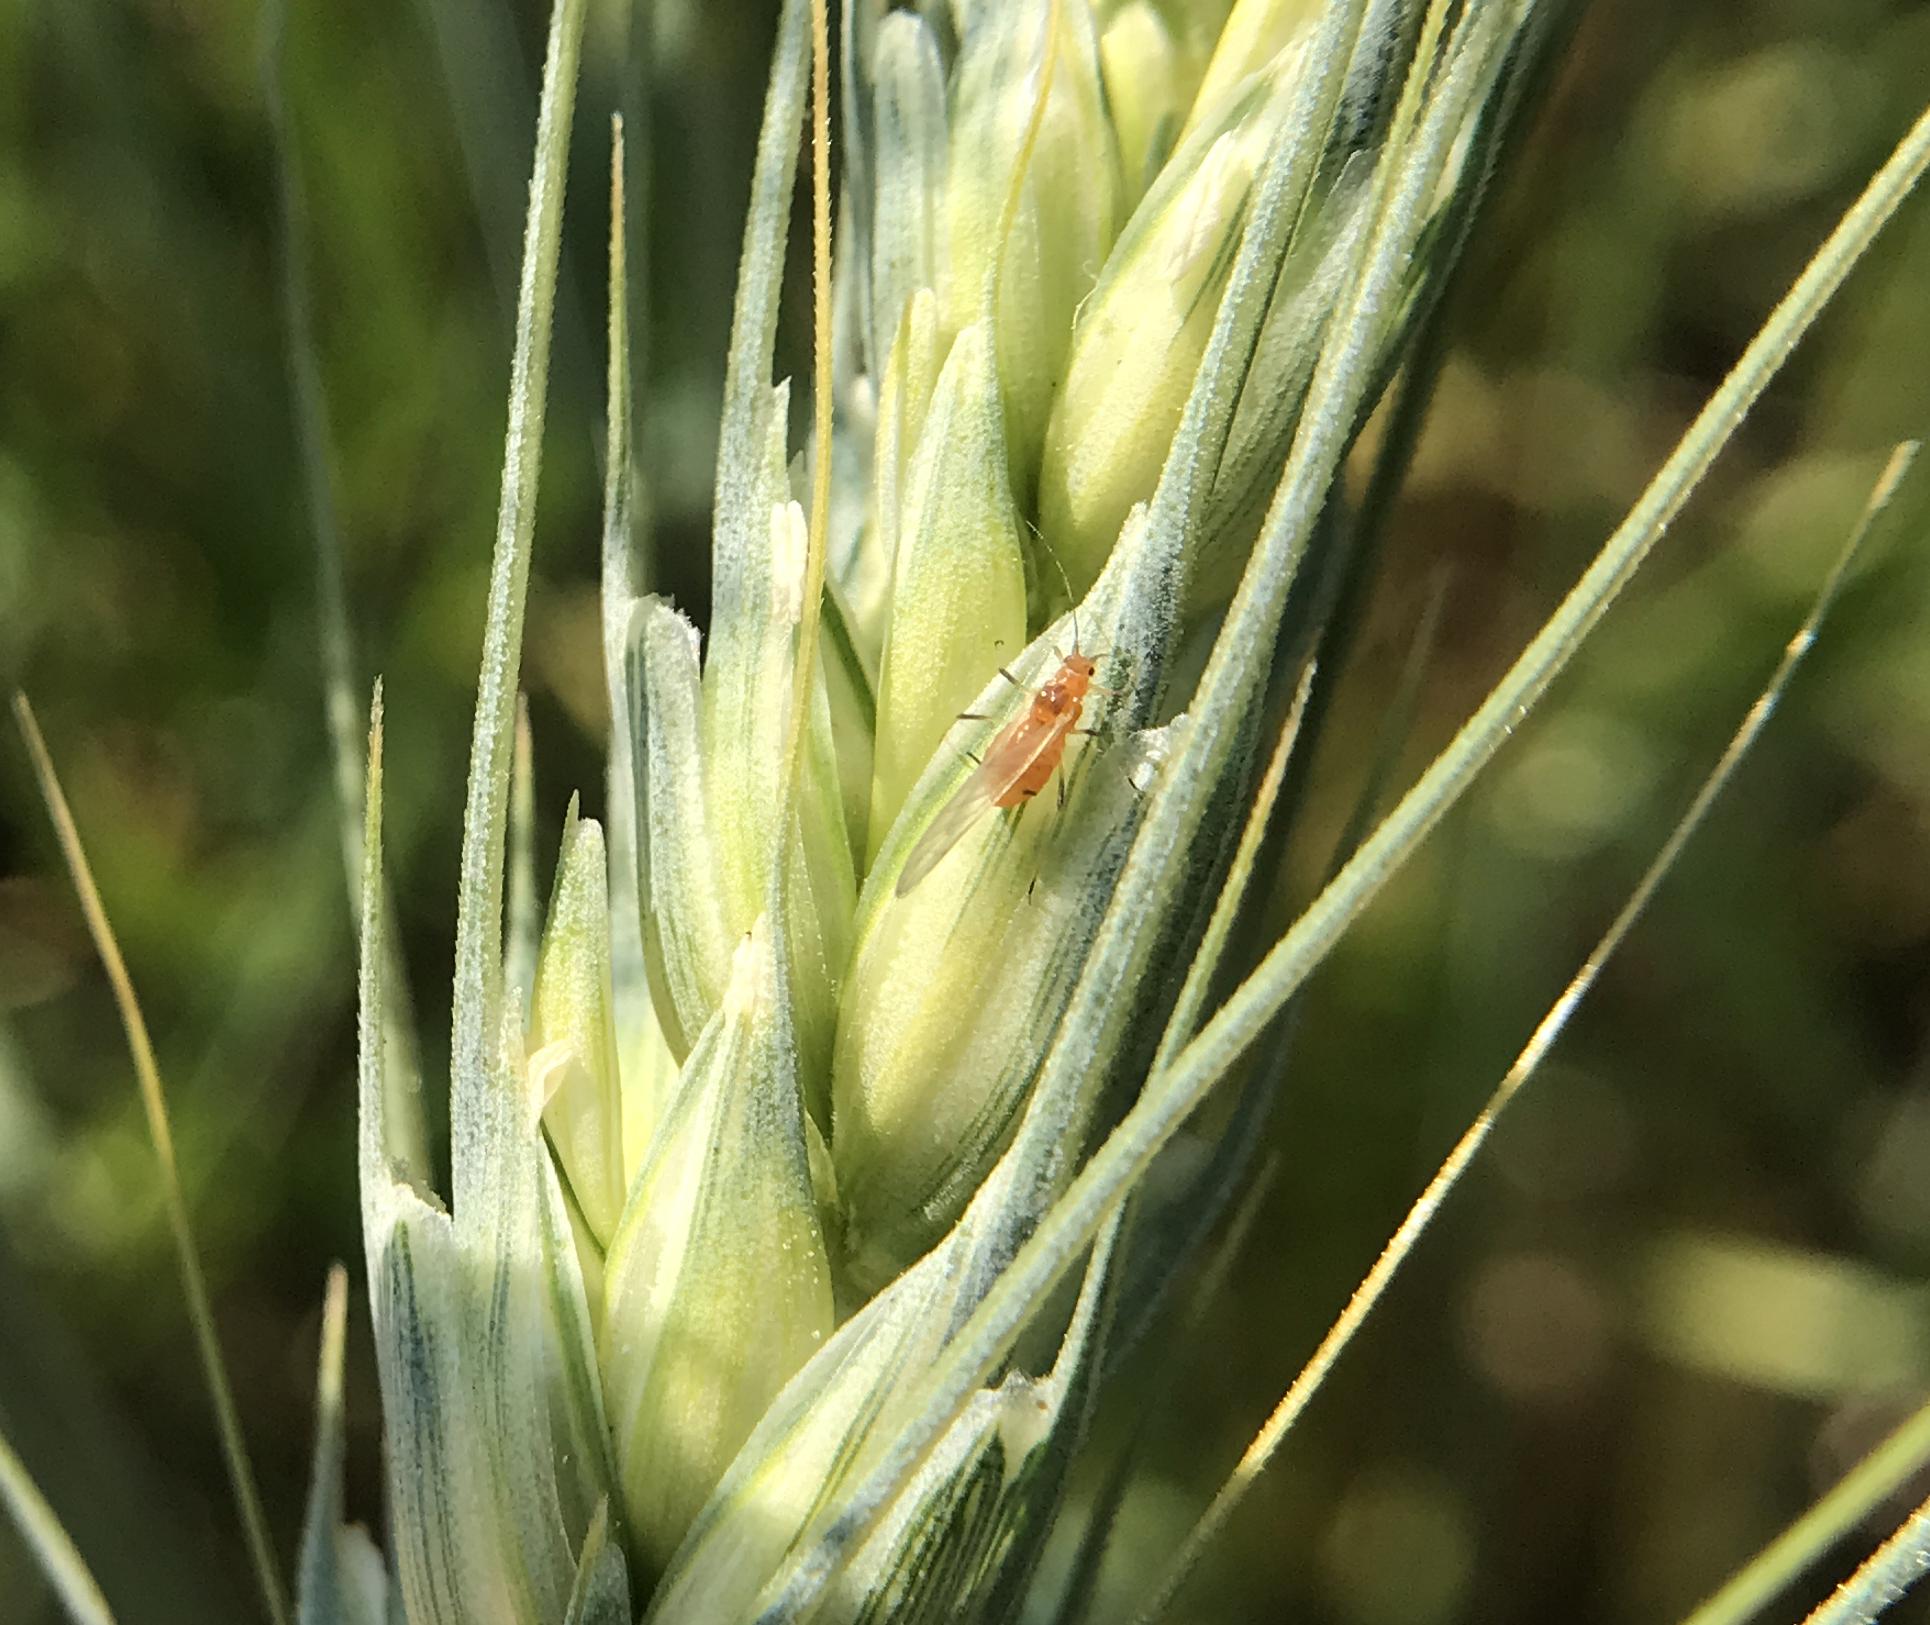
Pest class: english_grain_aphid